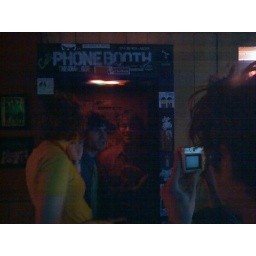
Plastic Chord monkeys around in the phone booth.